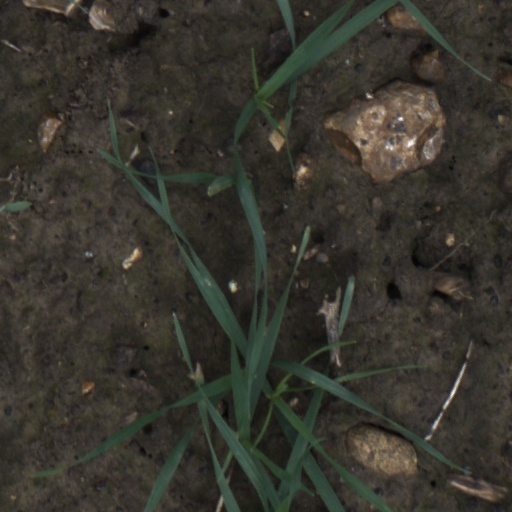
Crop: wheat